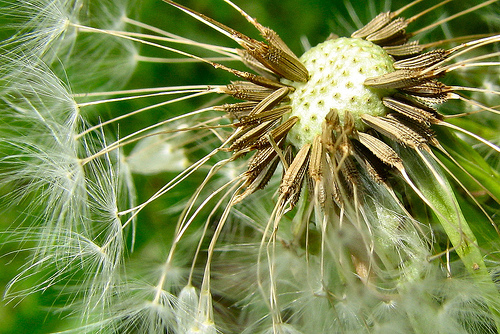
Flower: dandelion